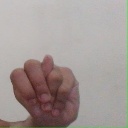
अक्षर: न